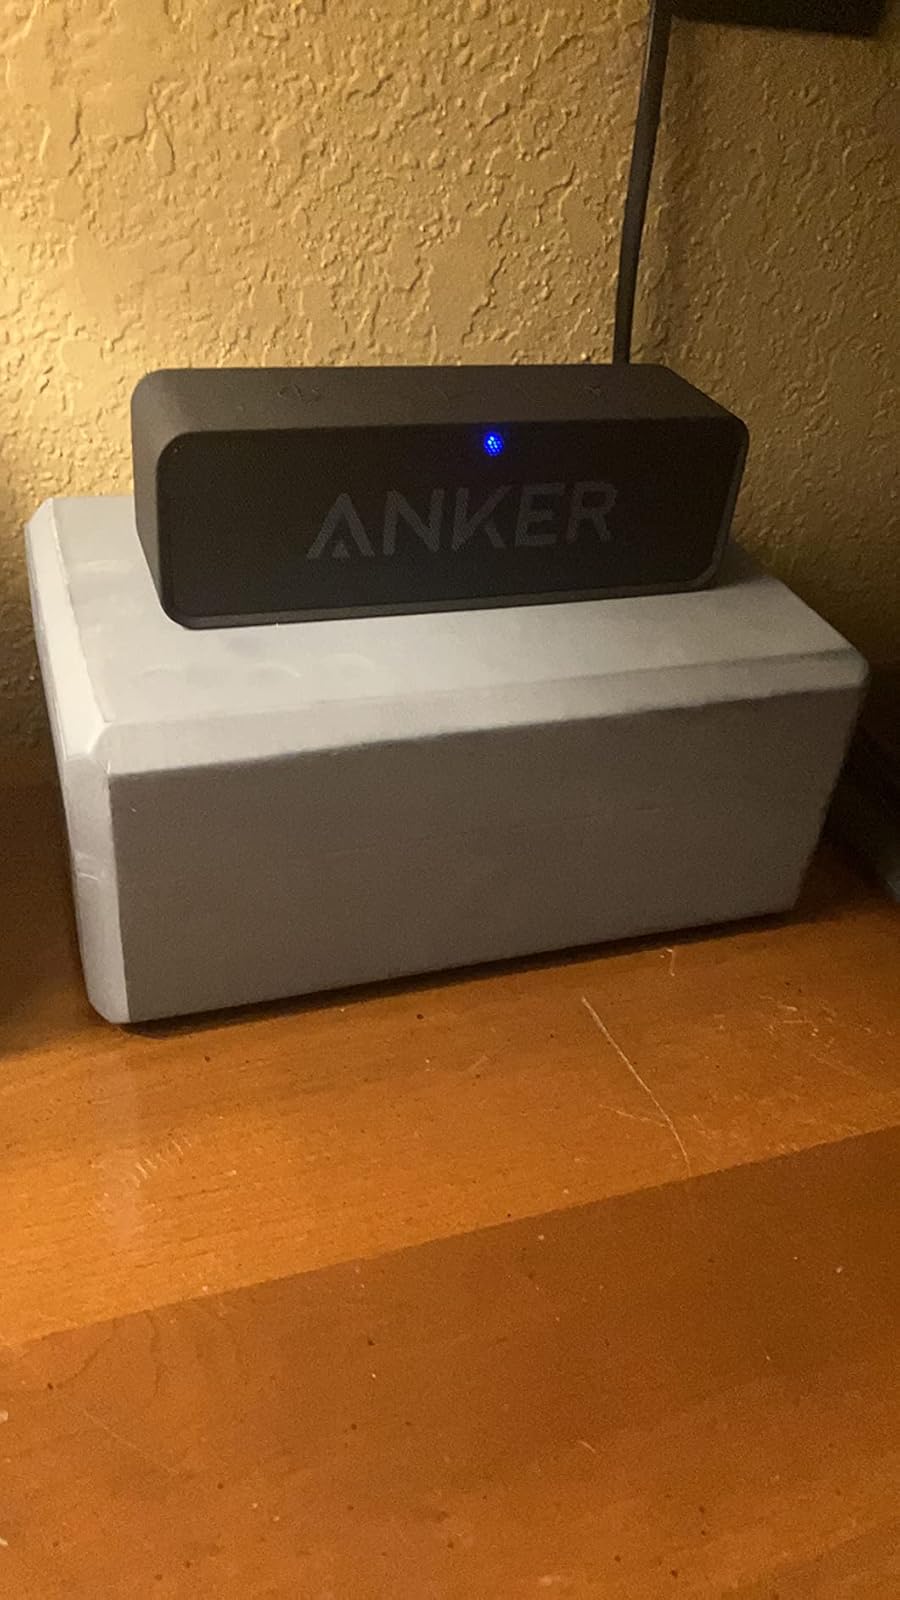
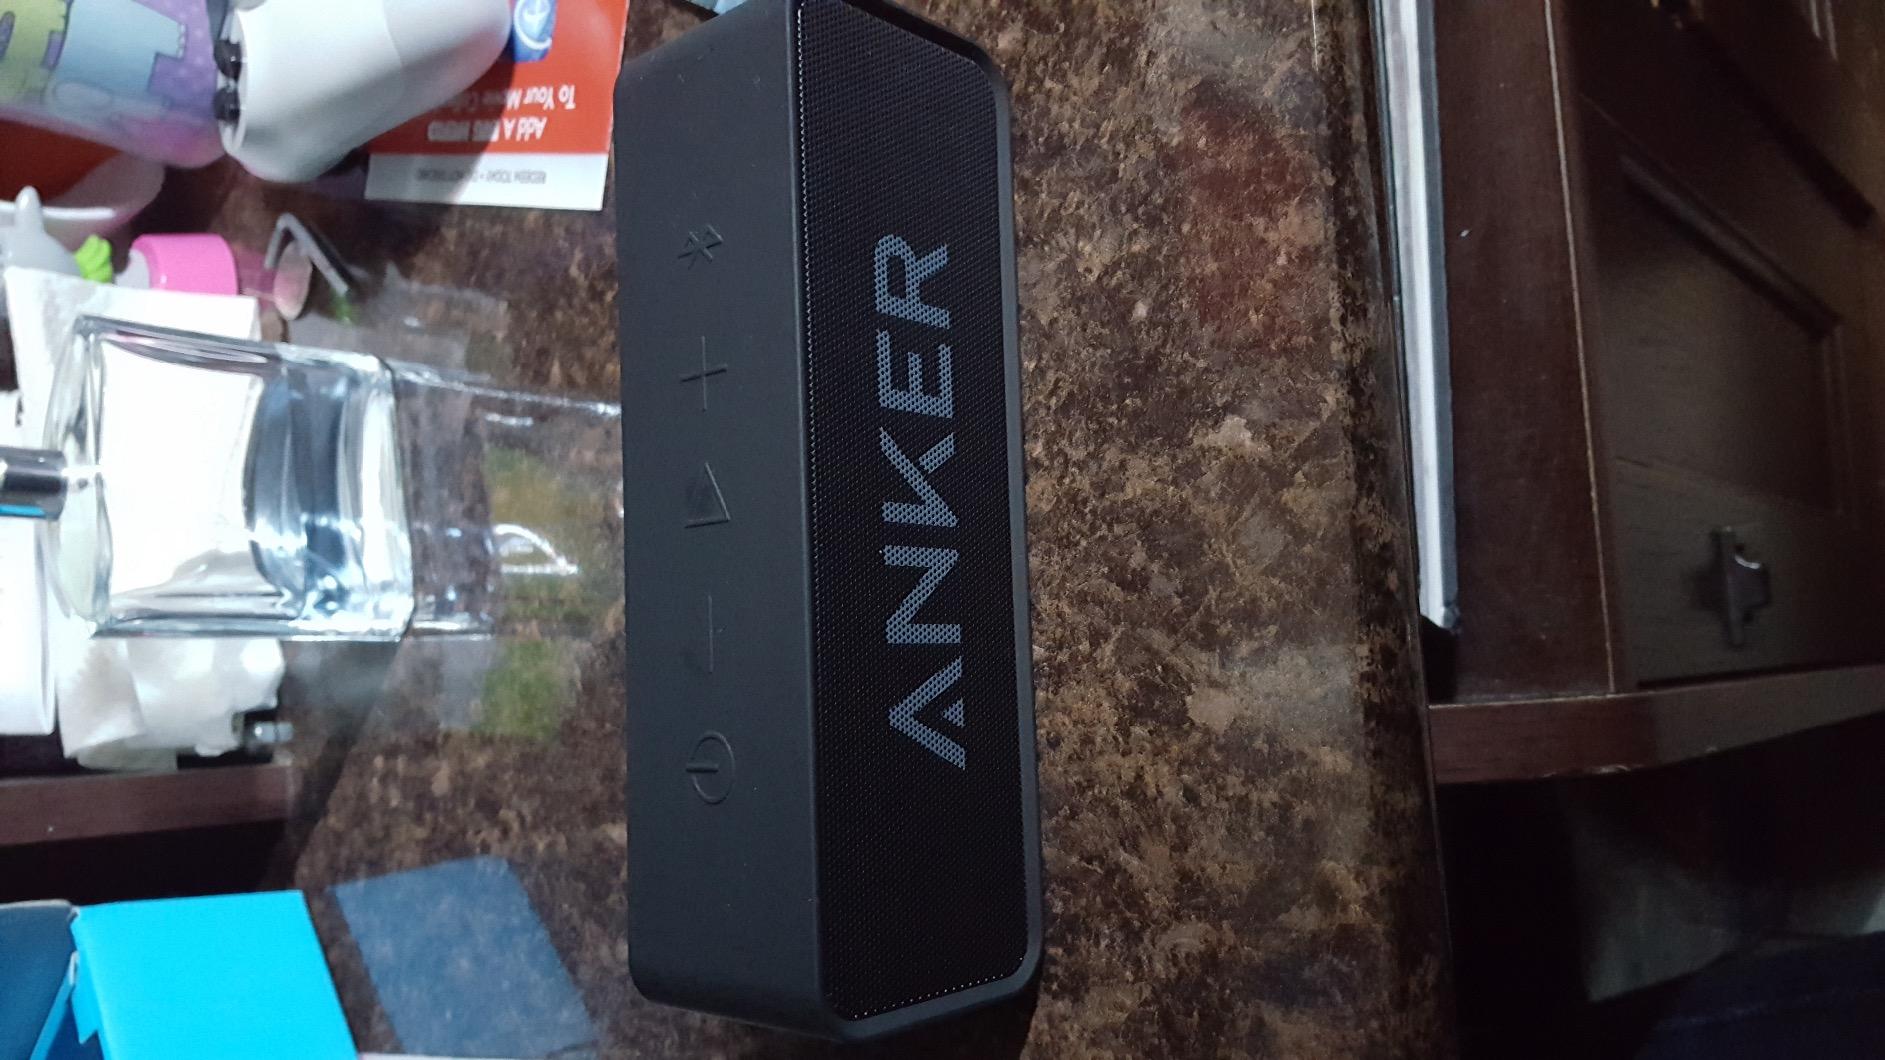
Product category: speaker
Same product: yes